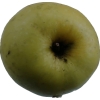
Label: Apple 13